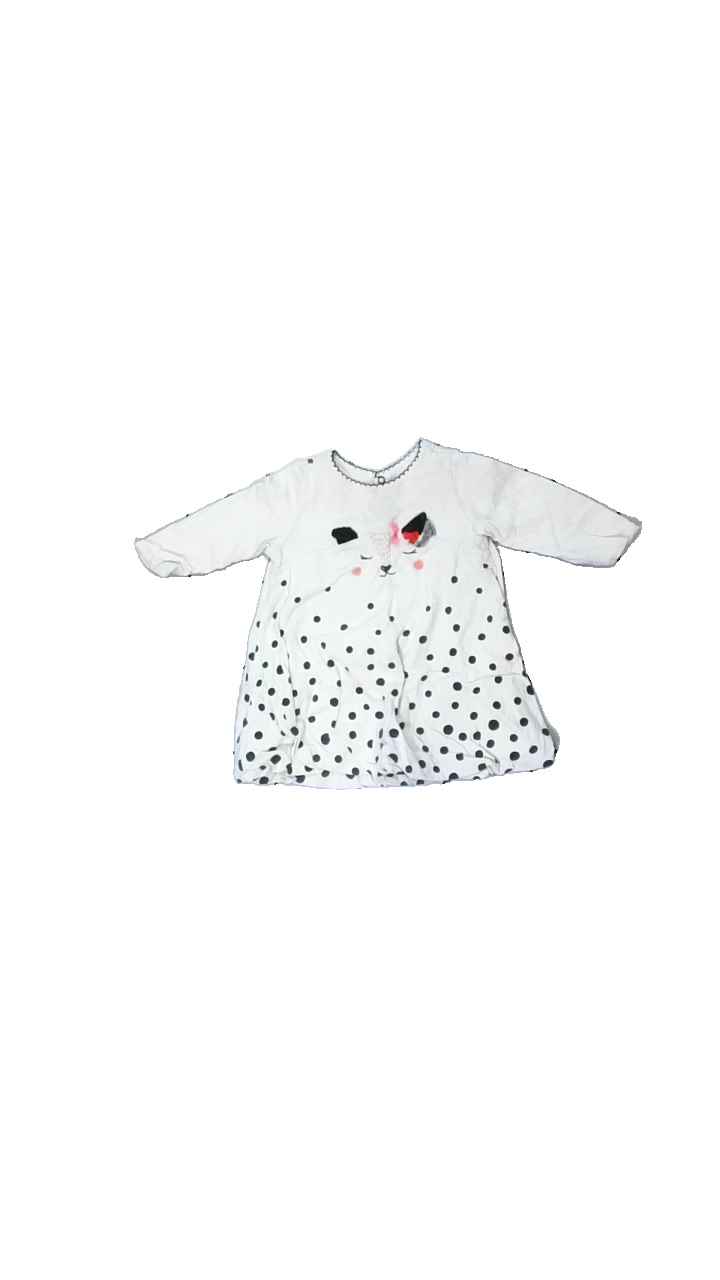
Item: Top (Children)
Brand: Catimimi
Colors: Black, White
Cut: Regular, C-collar
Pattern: Dots
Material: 100% cotton
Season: All
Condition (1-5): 2
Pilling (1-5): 1
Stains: Minor
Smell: Minor
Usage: Export
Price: <50